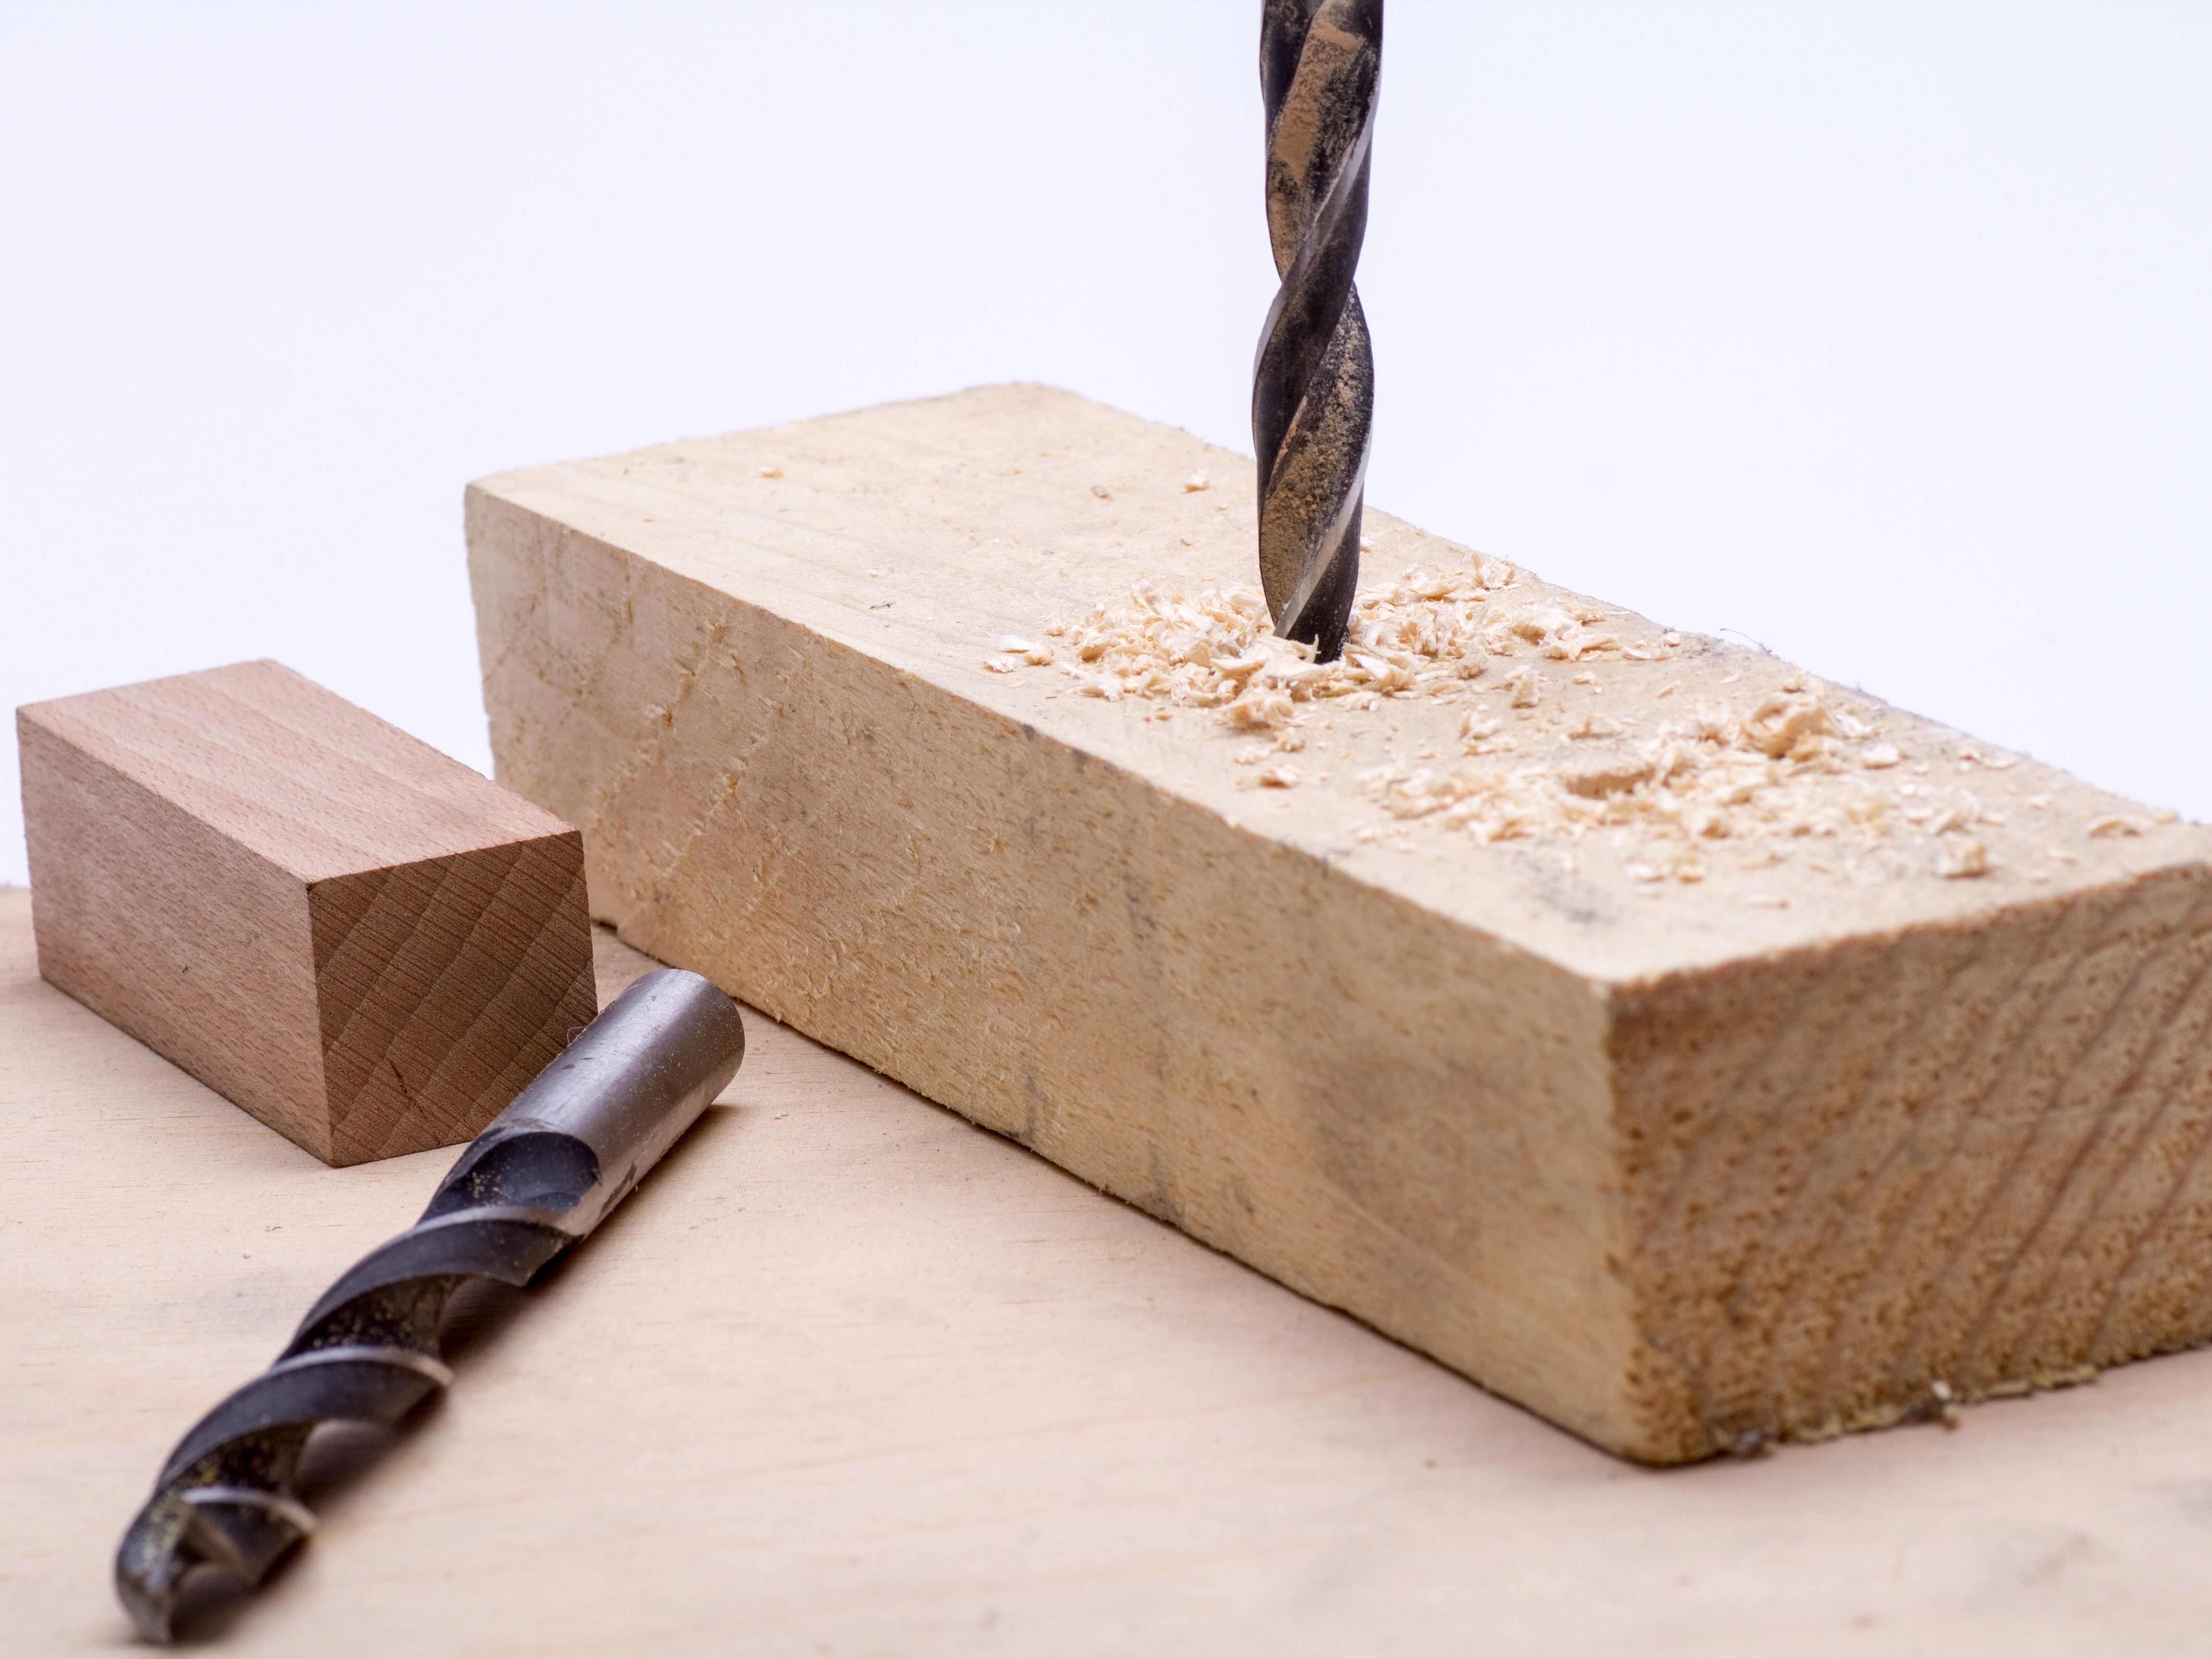
wood, tool, craft, material, drill, drilling